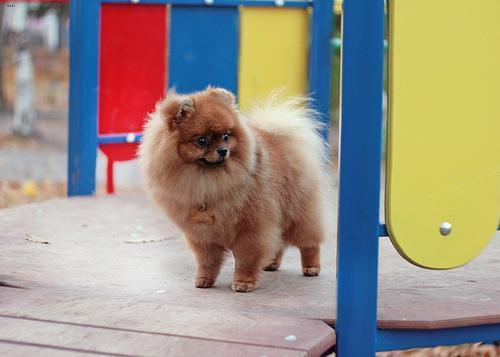
pomeranian